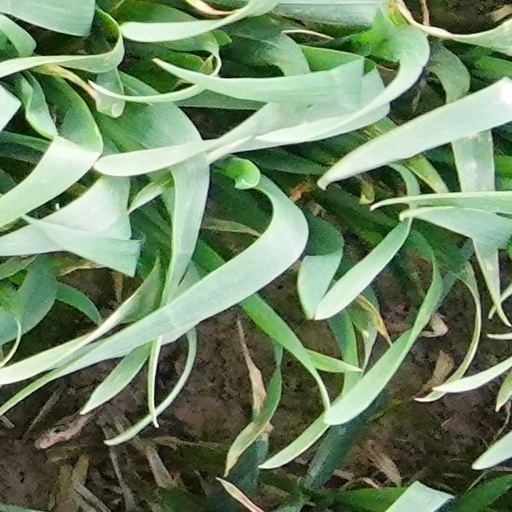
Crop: wheat